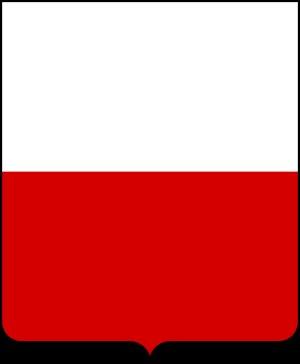
Les familles nobles de Venise ou patriciens de Venise constituent l'aristocratie de la république de Venise à partir de sa fondation en 697. C'est parmi elles que se recrutèrent les membres des institutions oligarchiques de la république, à commencer par son chef élu à vie, le doge. Elles se classent en trois groupes selon leur ancienneté : Case Vecchie, Case Nuove, et Case Nuovissime.